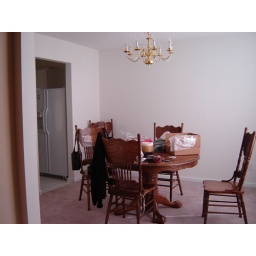
Just moving into our new home in GA, dining room 10-29-2006